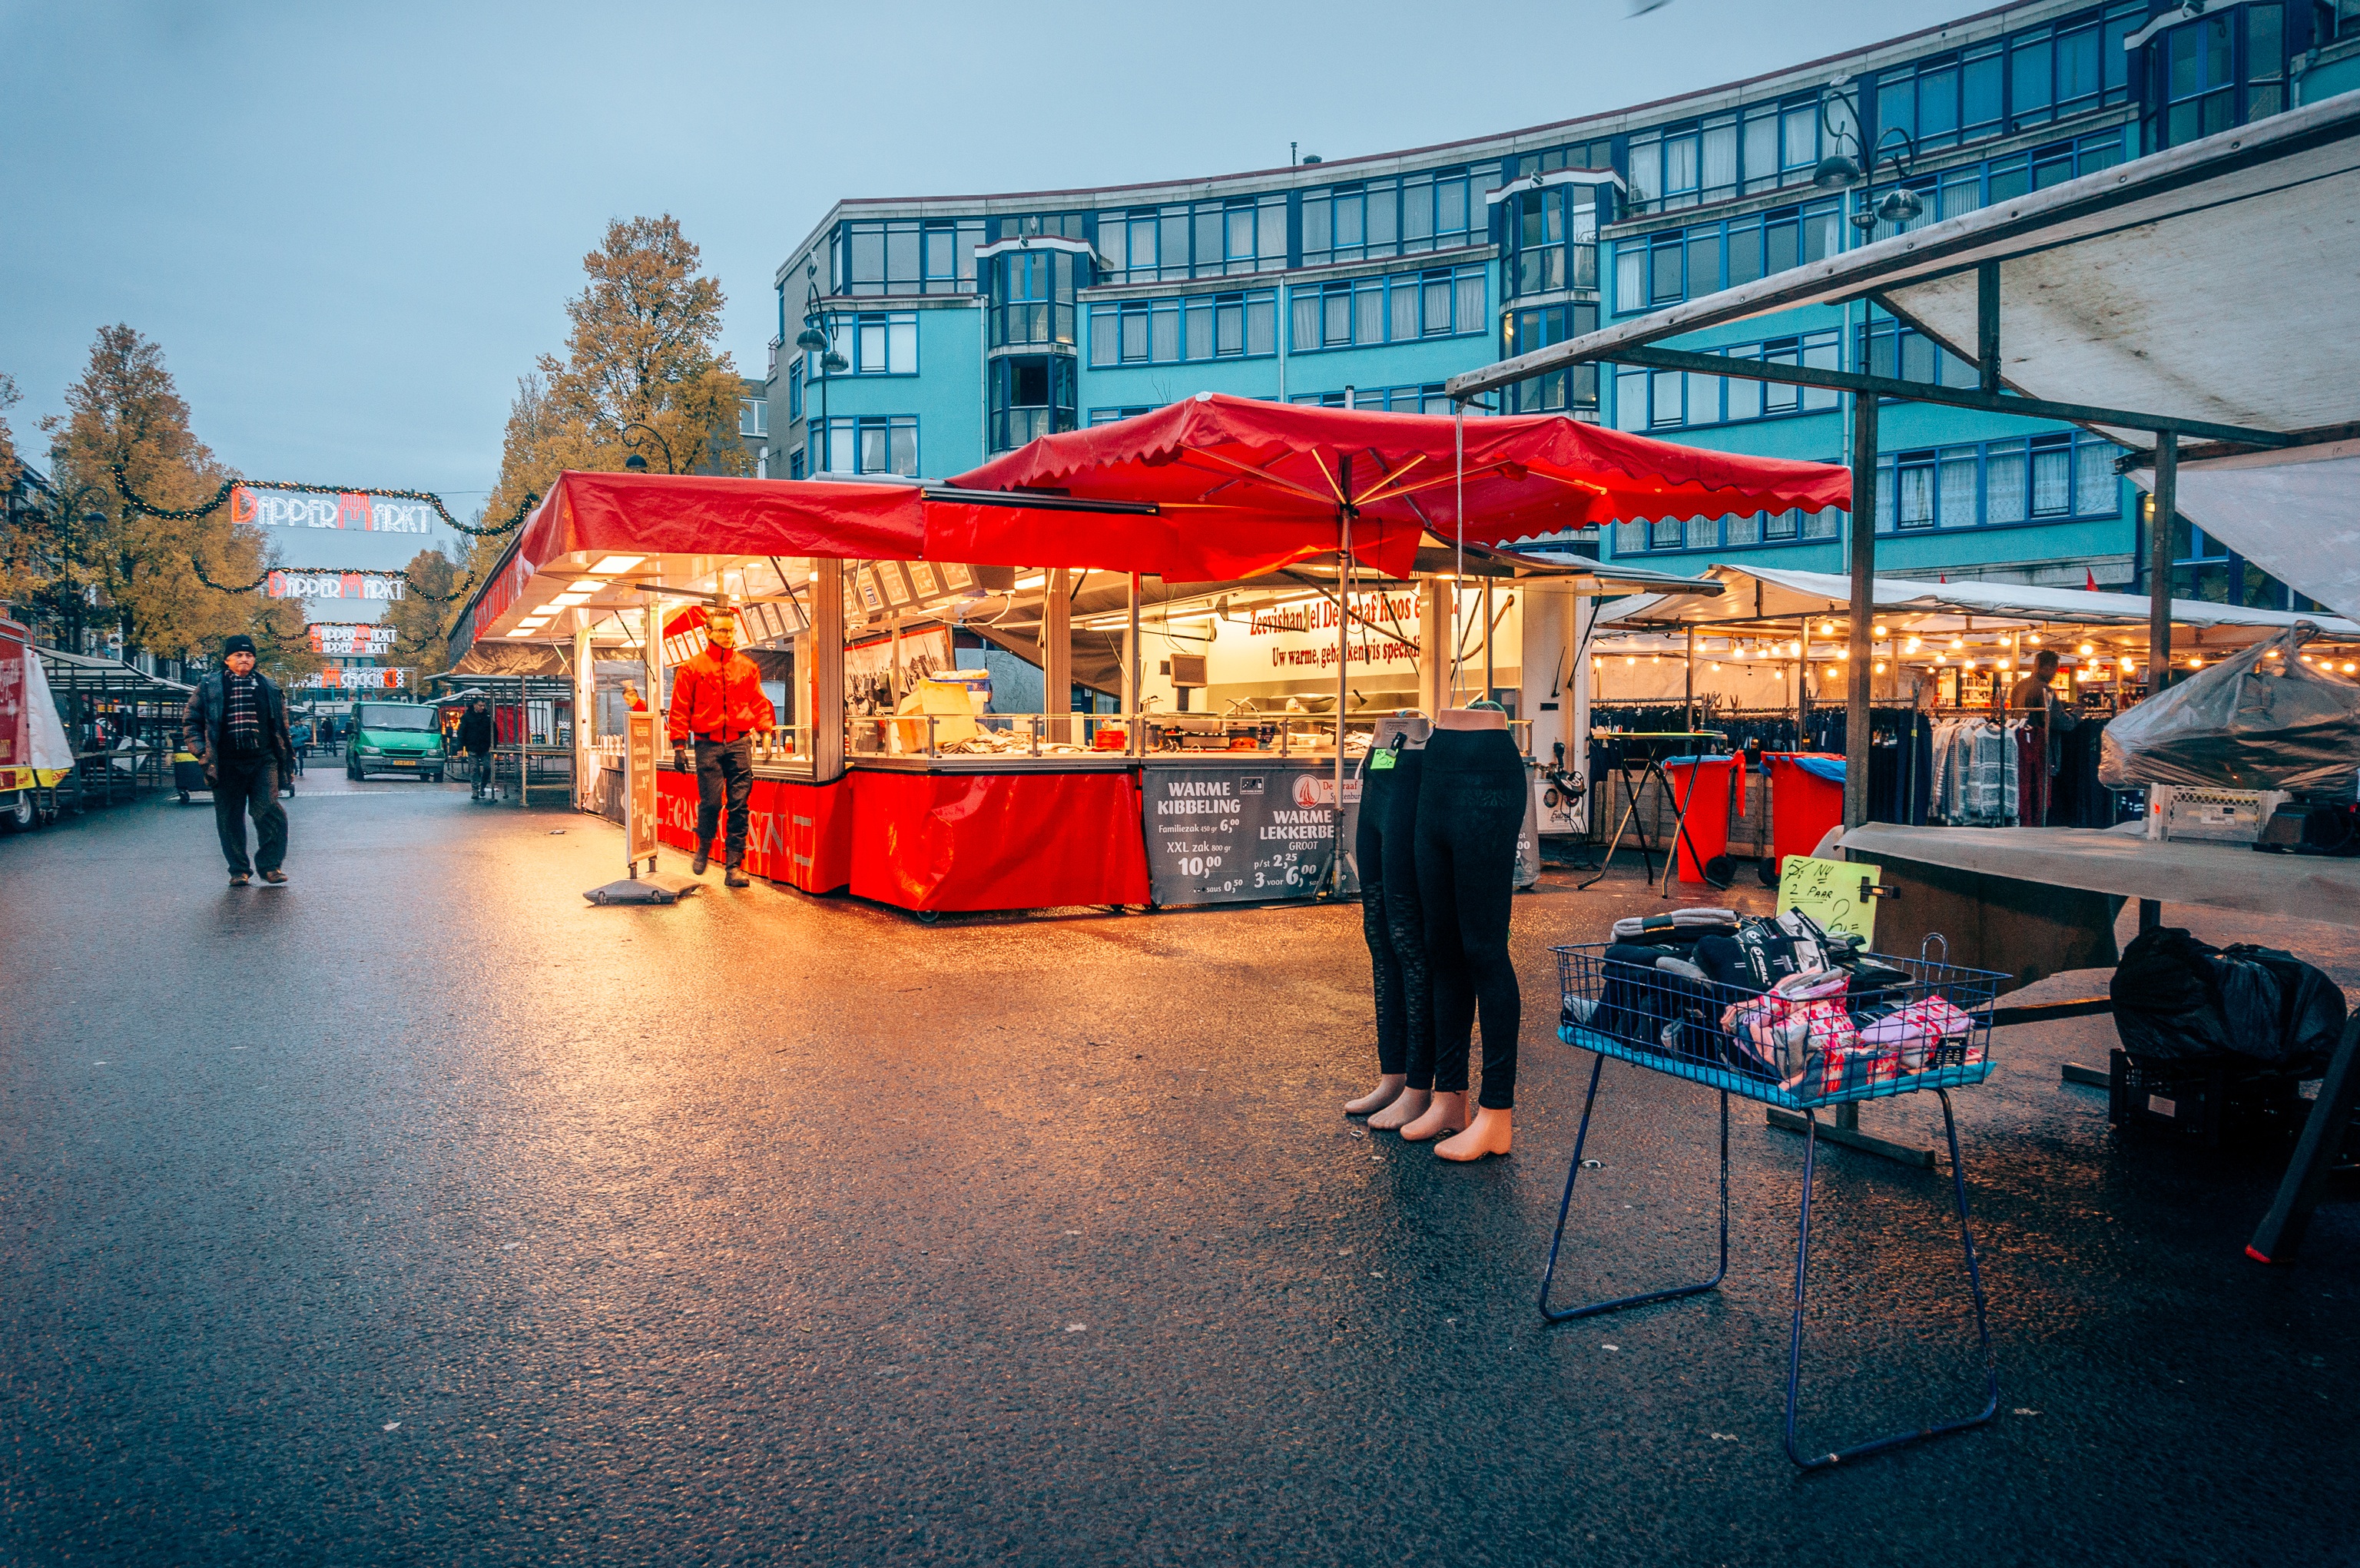
town, city, travel, vehicle, market, public space, urban area, human settlement